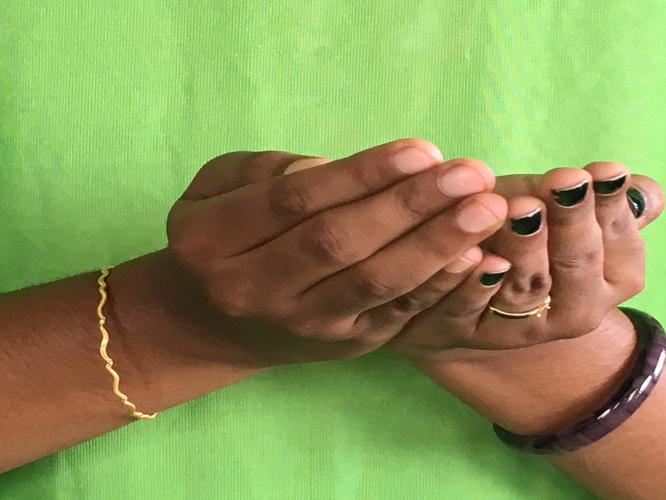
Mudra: Pushpaputa
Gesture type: double_hand